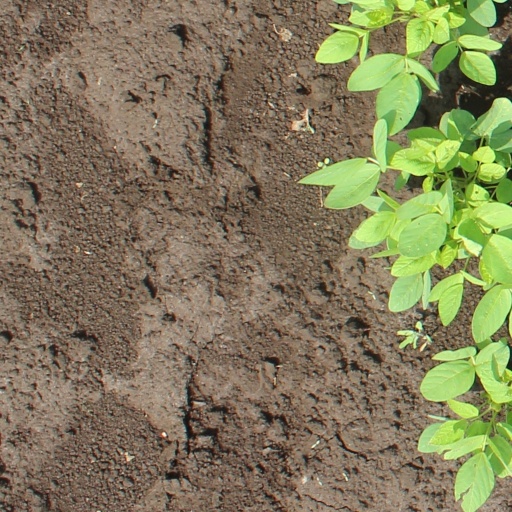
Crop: soybean